Sky: Children of the Light

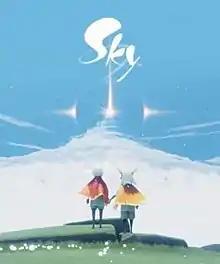
Official poster

Sky: Children of the Light (shortened to Sky in-game) is a social massively multiplayer online adventure game by Thatgamecompany. It was first released for iOS on July 18, 2019. An Android version was later released on April 7, 2020, and a Nintendo Switch version was released on June 29, 2021, followed by a PlayStation 4 release on December 6, 2022, and a Microsoft Windows release via Steam Early Access on April 10, 2024. A separate version of the game was released for Mainland China on Android and iOS devices that is co-developed and published by NetEase.